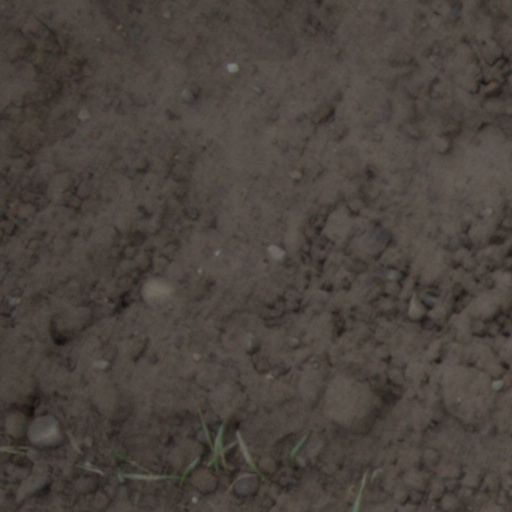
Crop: wheat